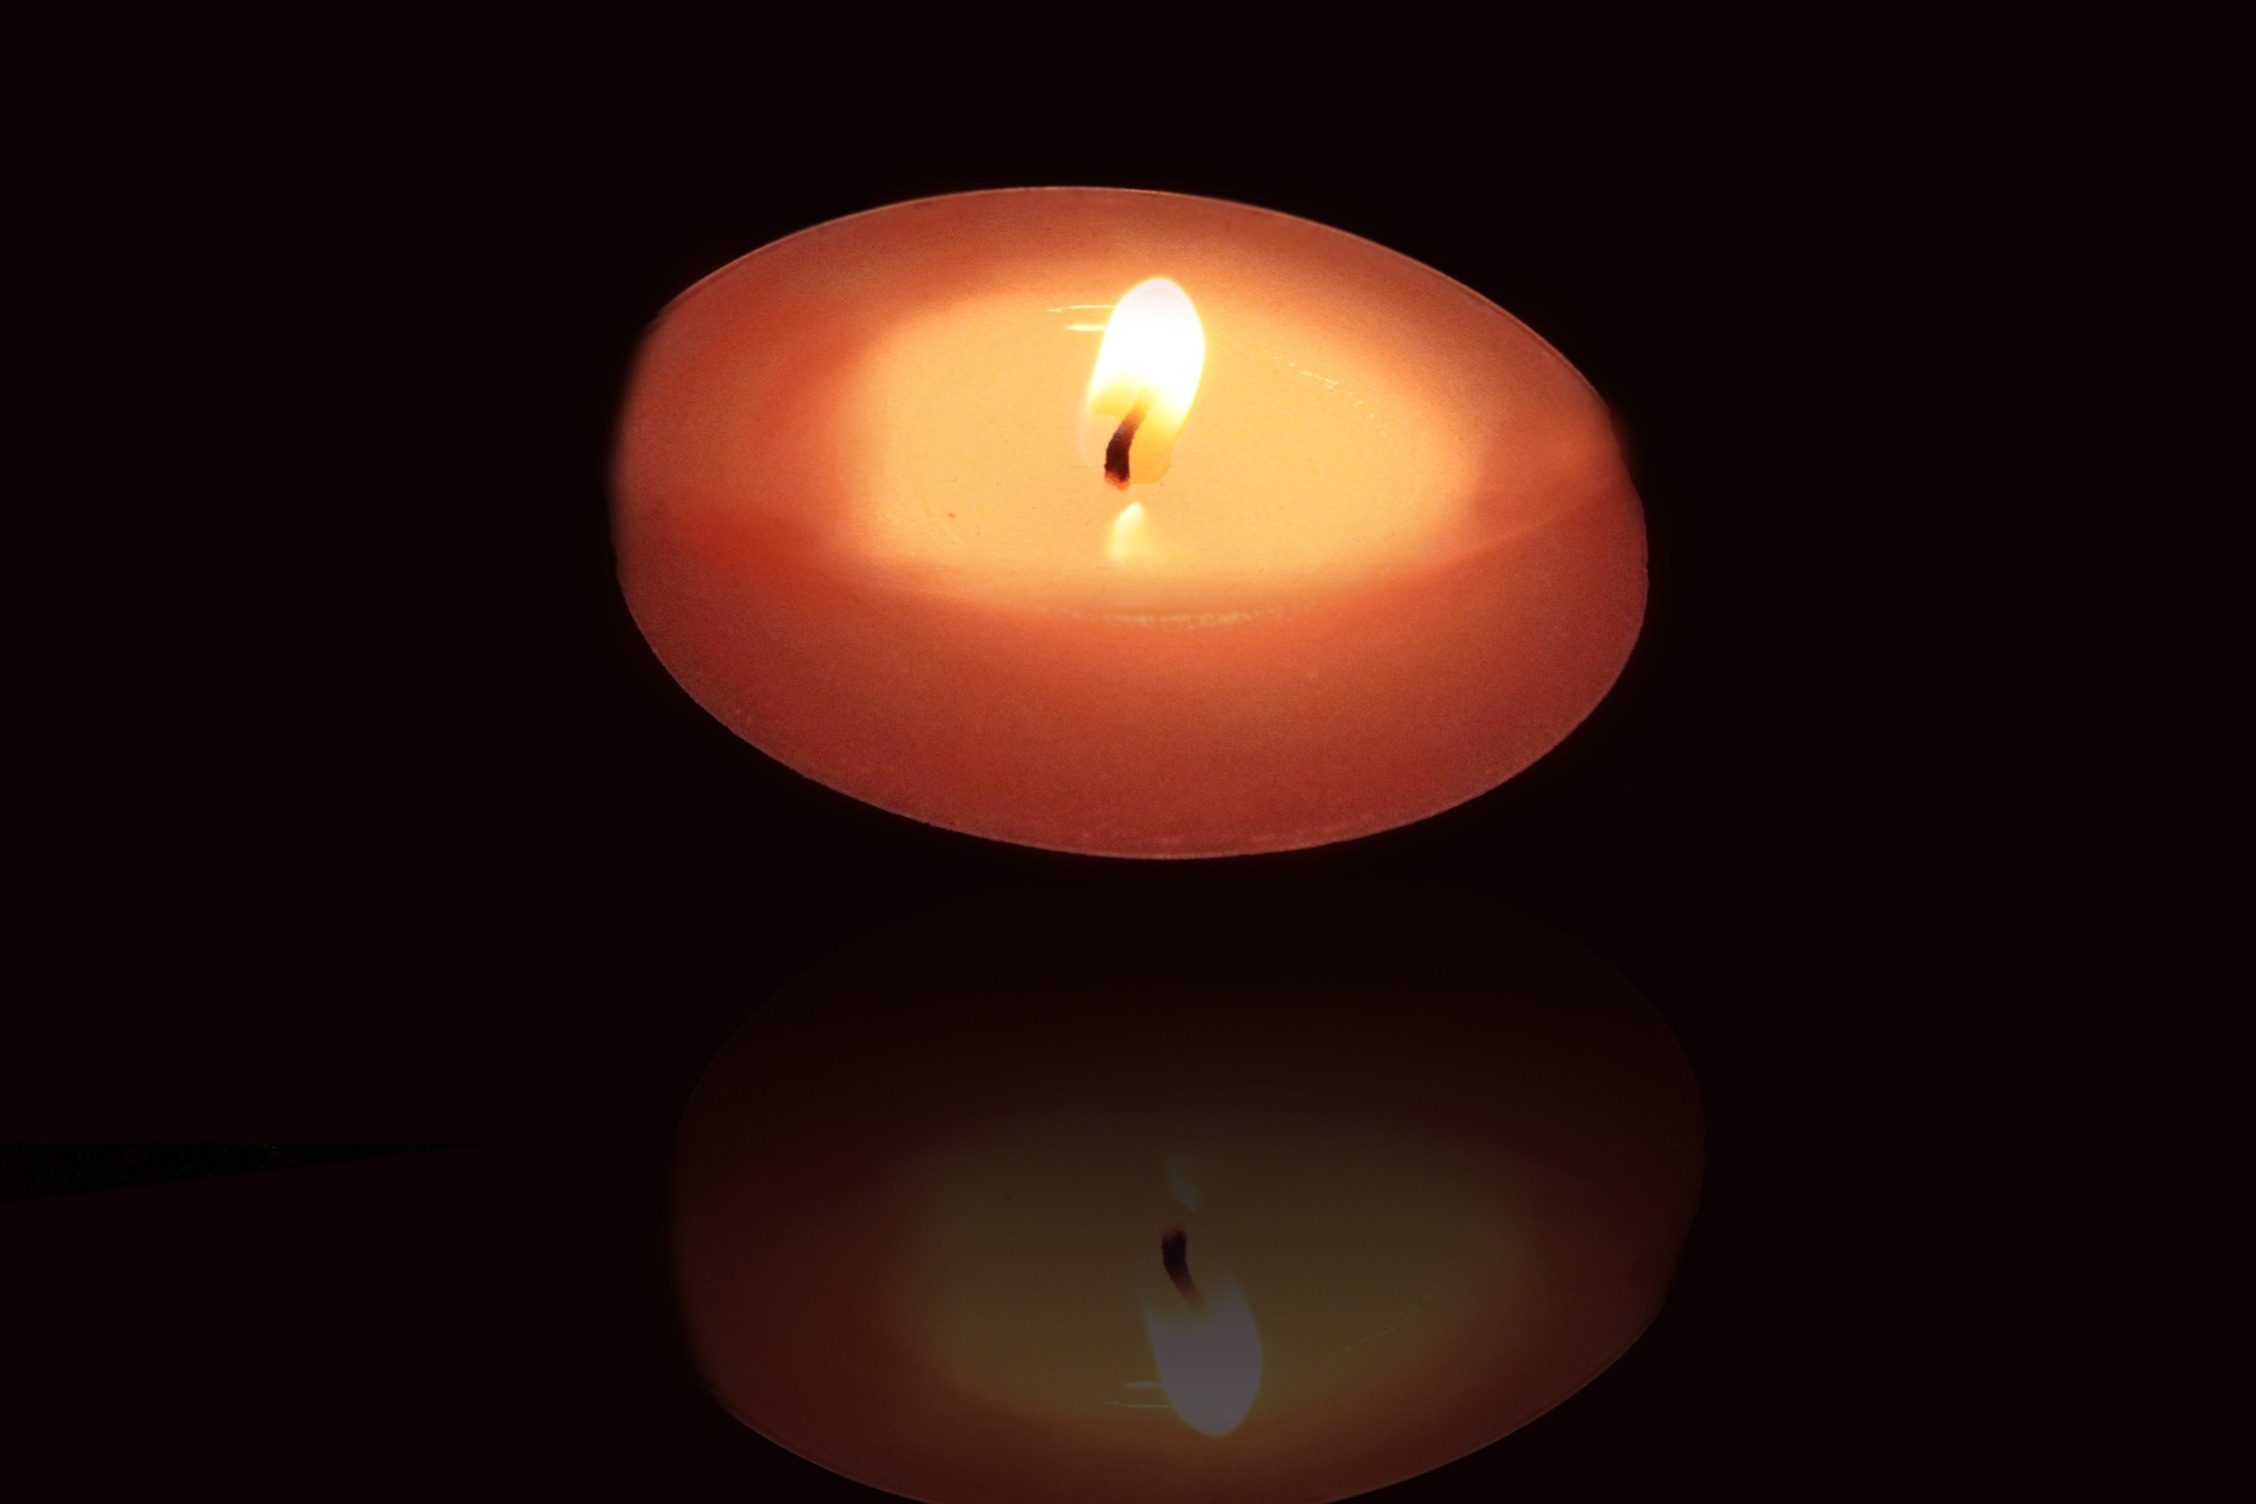
light, atmosphere, flame, romance, romantic, darkness, candle, lighting, circle, light fixture, sphere, shape, wax candle, tealight, incandescent light bulb